Henry Ford College

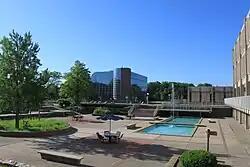
South portion of campus seen from the courtyard

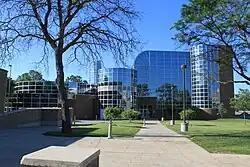
Andrew Mazzara Administration Building & Conference Center

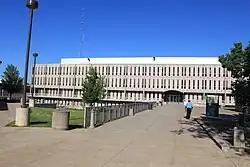
Walter P. Reuther Liberal Arts Building (viewed from the west) houses the majority of the classes at HFC including math, English, and a variety of foreign language courses.

Henry Ford College (HFC) is a public community college in Dearborn, Michigan. The institution, established in 1938 by the Dearborn Fordson Public Schools Board of Education, is accredited by the Higher Learning Commission. The institution was originally named Fordson Junior College. It adopted the name Dearborn Junior College in 1946, then Henry Ford Community College (HFCC) in 1952, after the Henry Ford Trade School which closed and whose assets were transferred to the Dearborn School Board of Education. The name was changed to Henry Ford College in 2014.